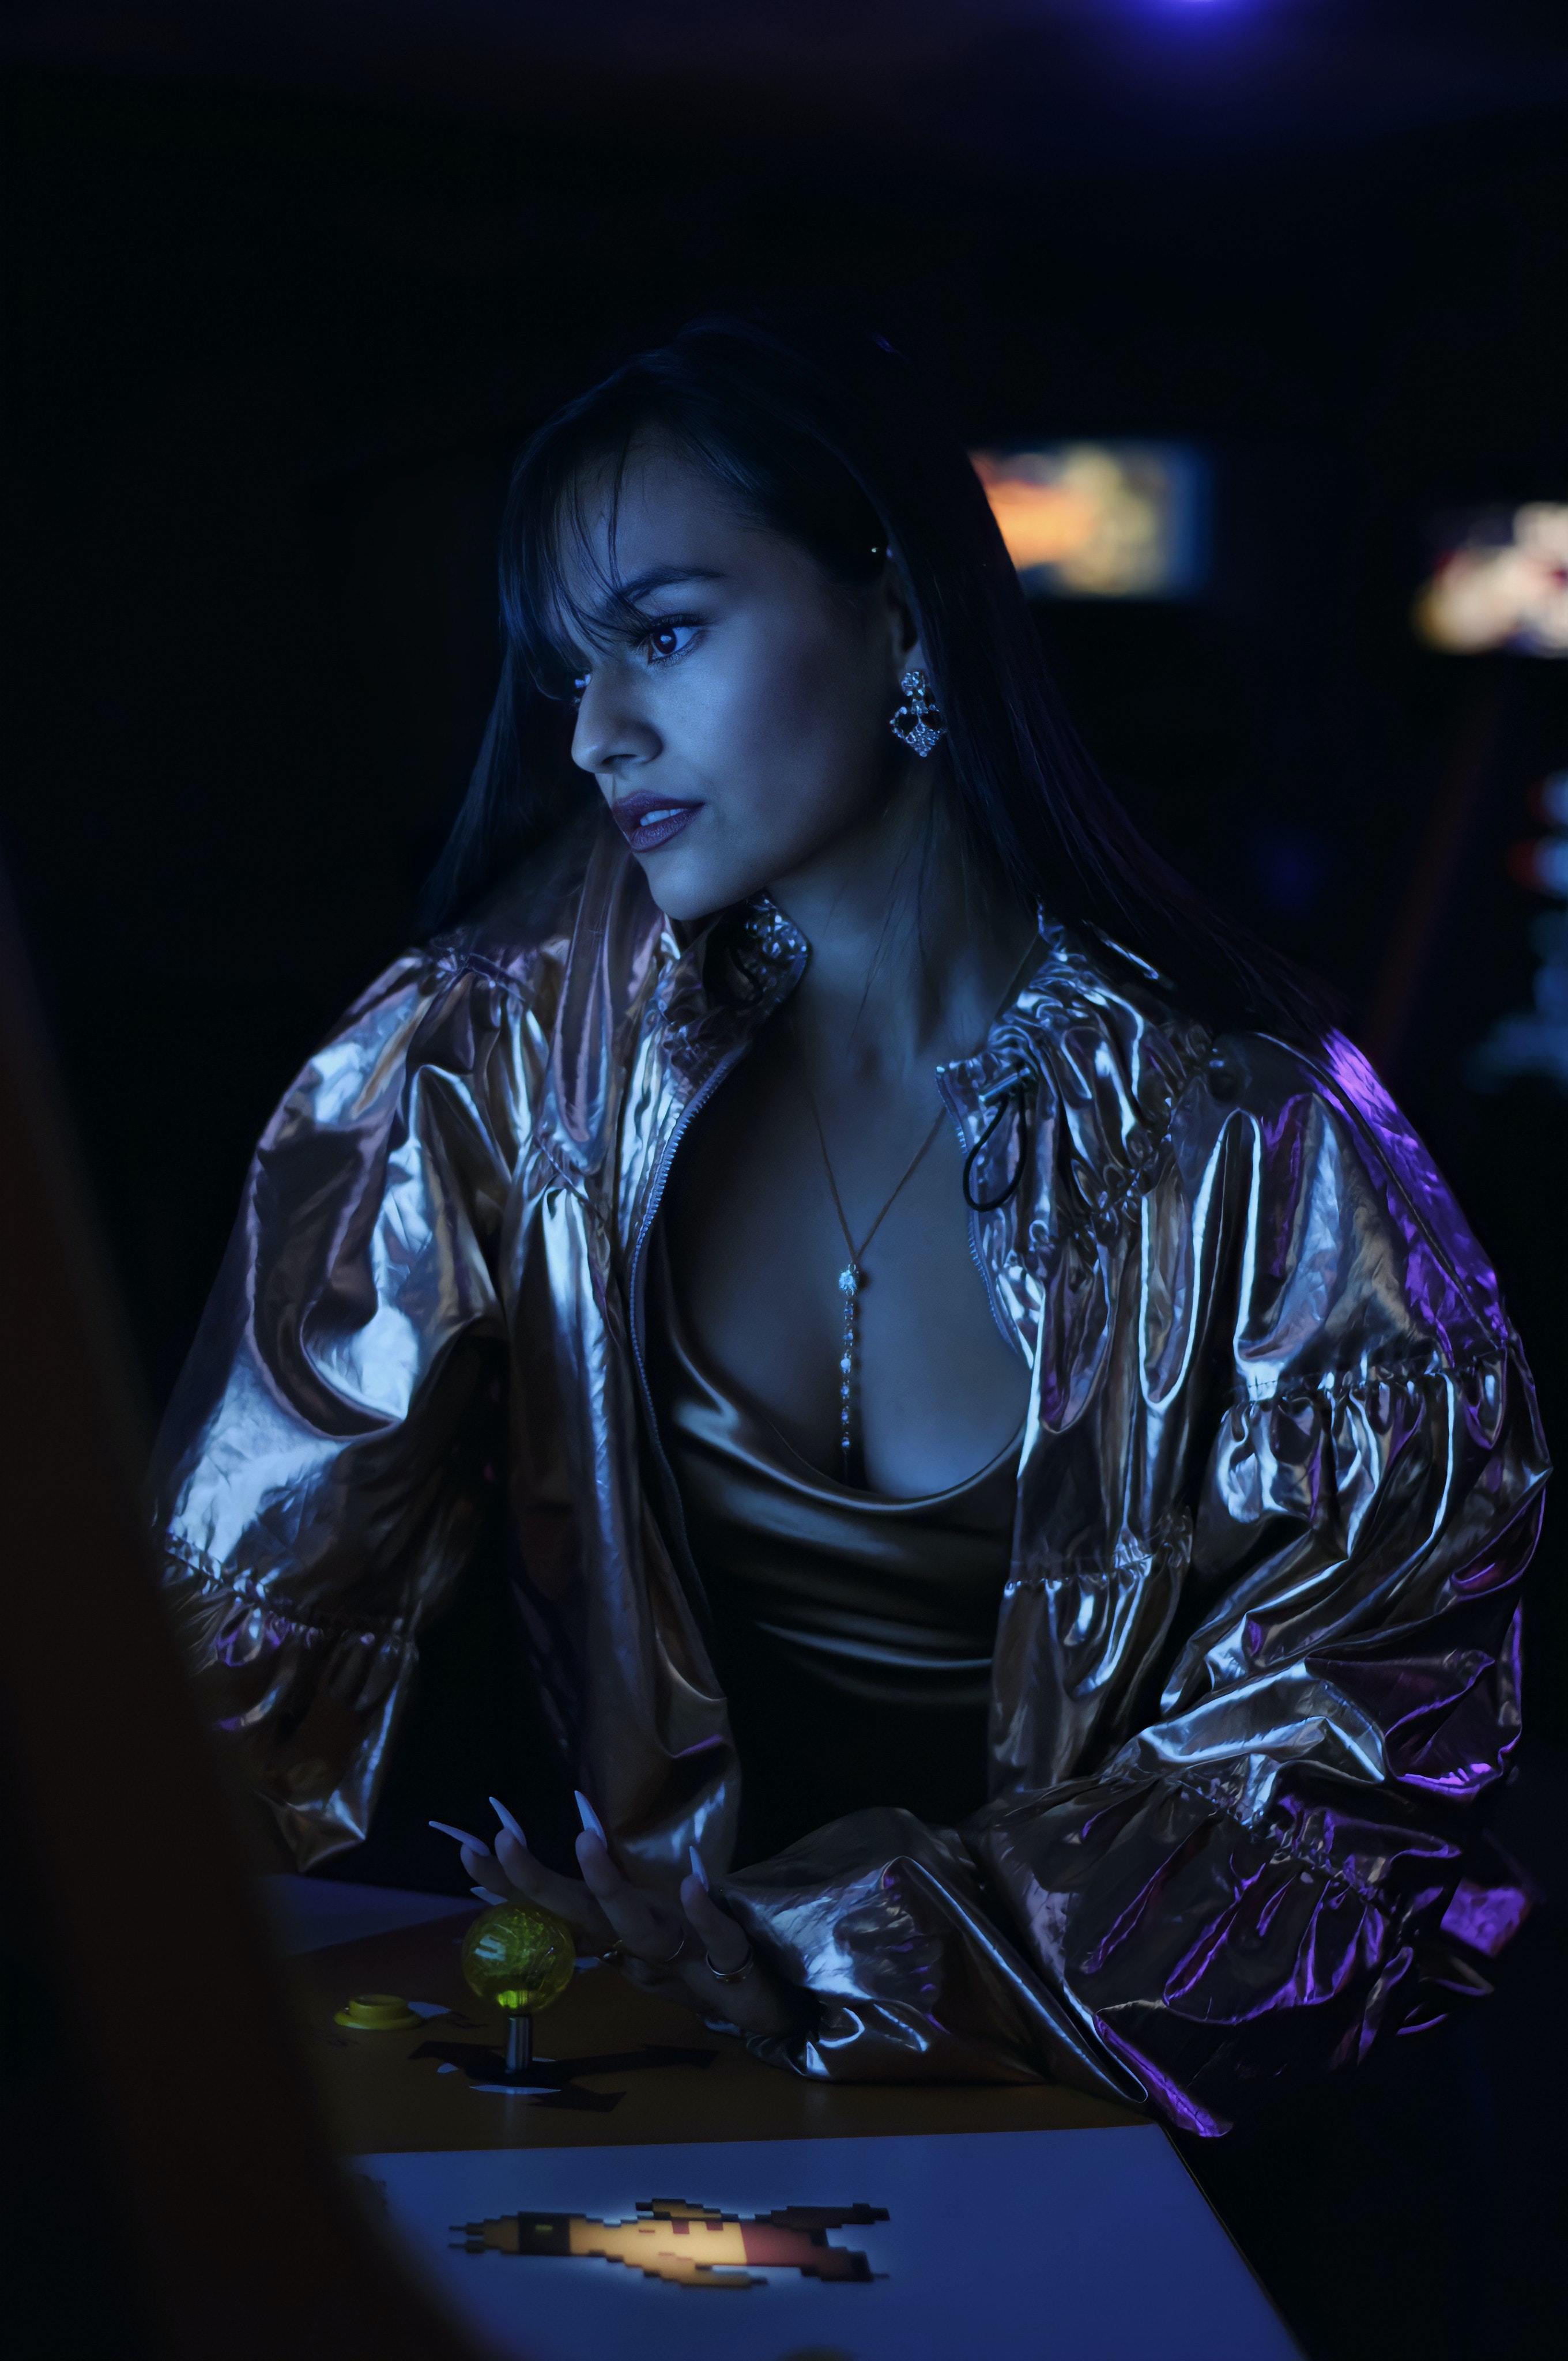
natural, flash photography, purple, entertainment, musician, music artist, necklace, fashion design, electric blue, jewellery, performing arts, automotive lighting, darkness, event, music, midnight, sitting, performance, automotive design, singer, night, fun, portrait photography, room, portrait, display device, photo shoot